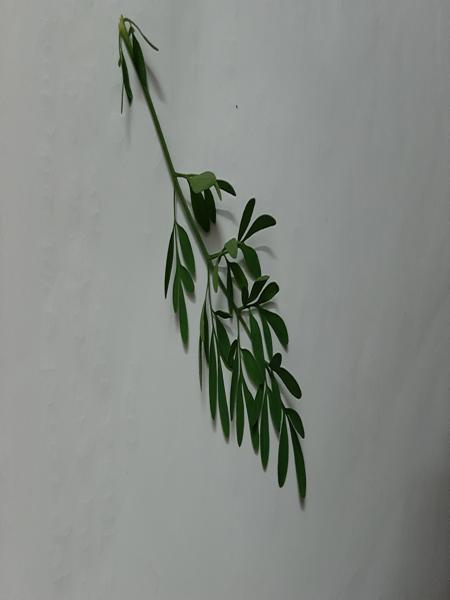
Plant: Common rue(naagdalli)